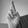
ASL letter: R